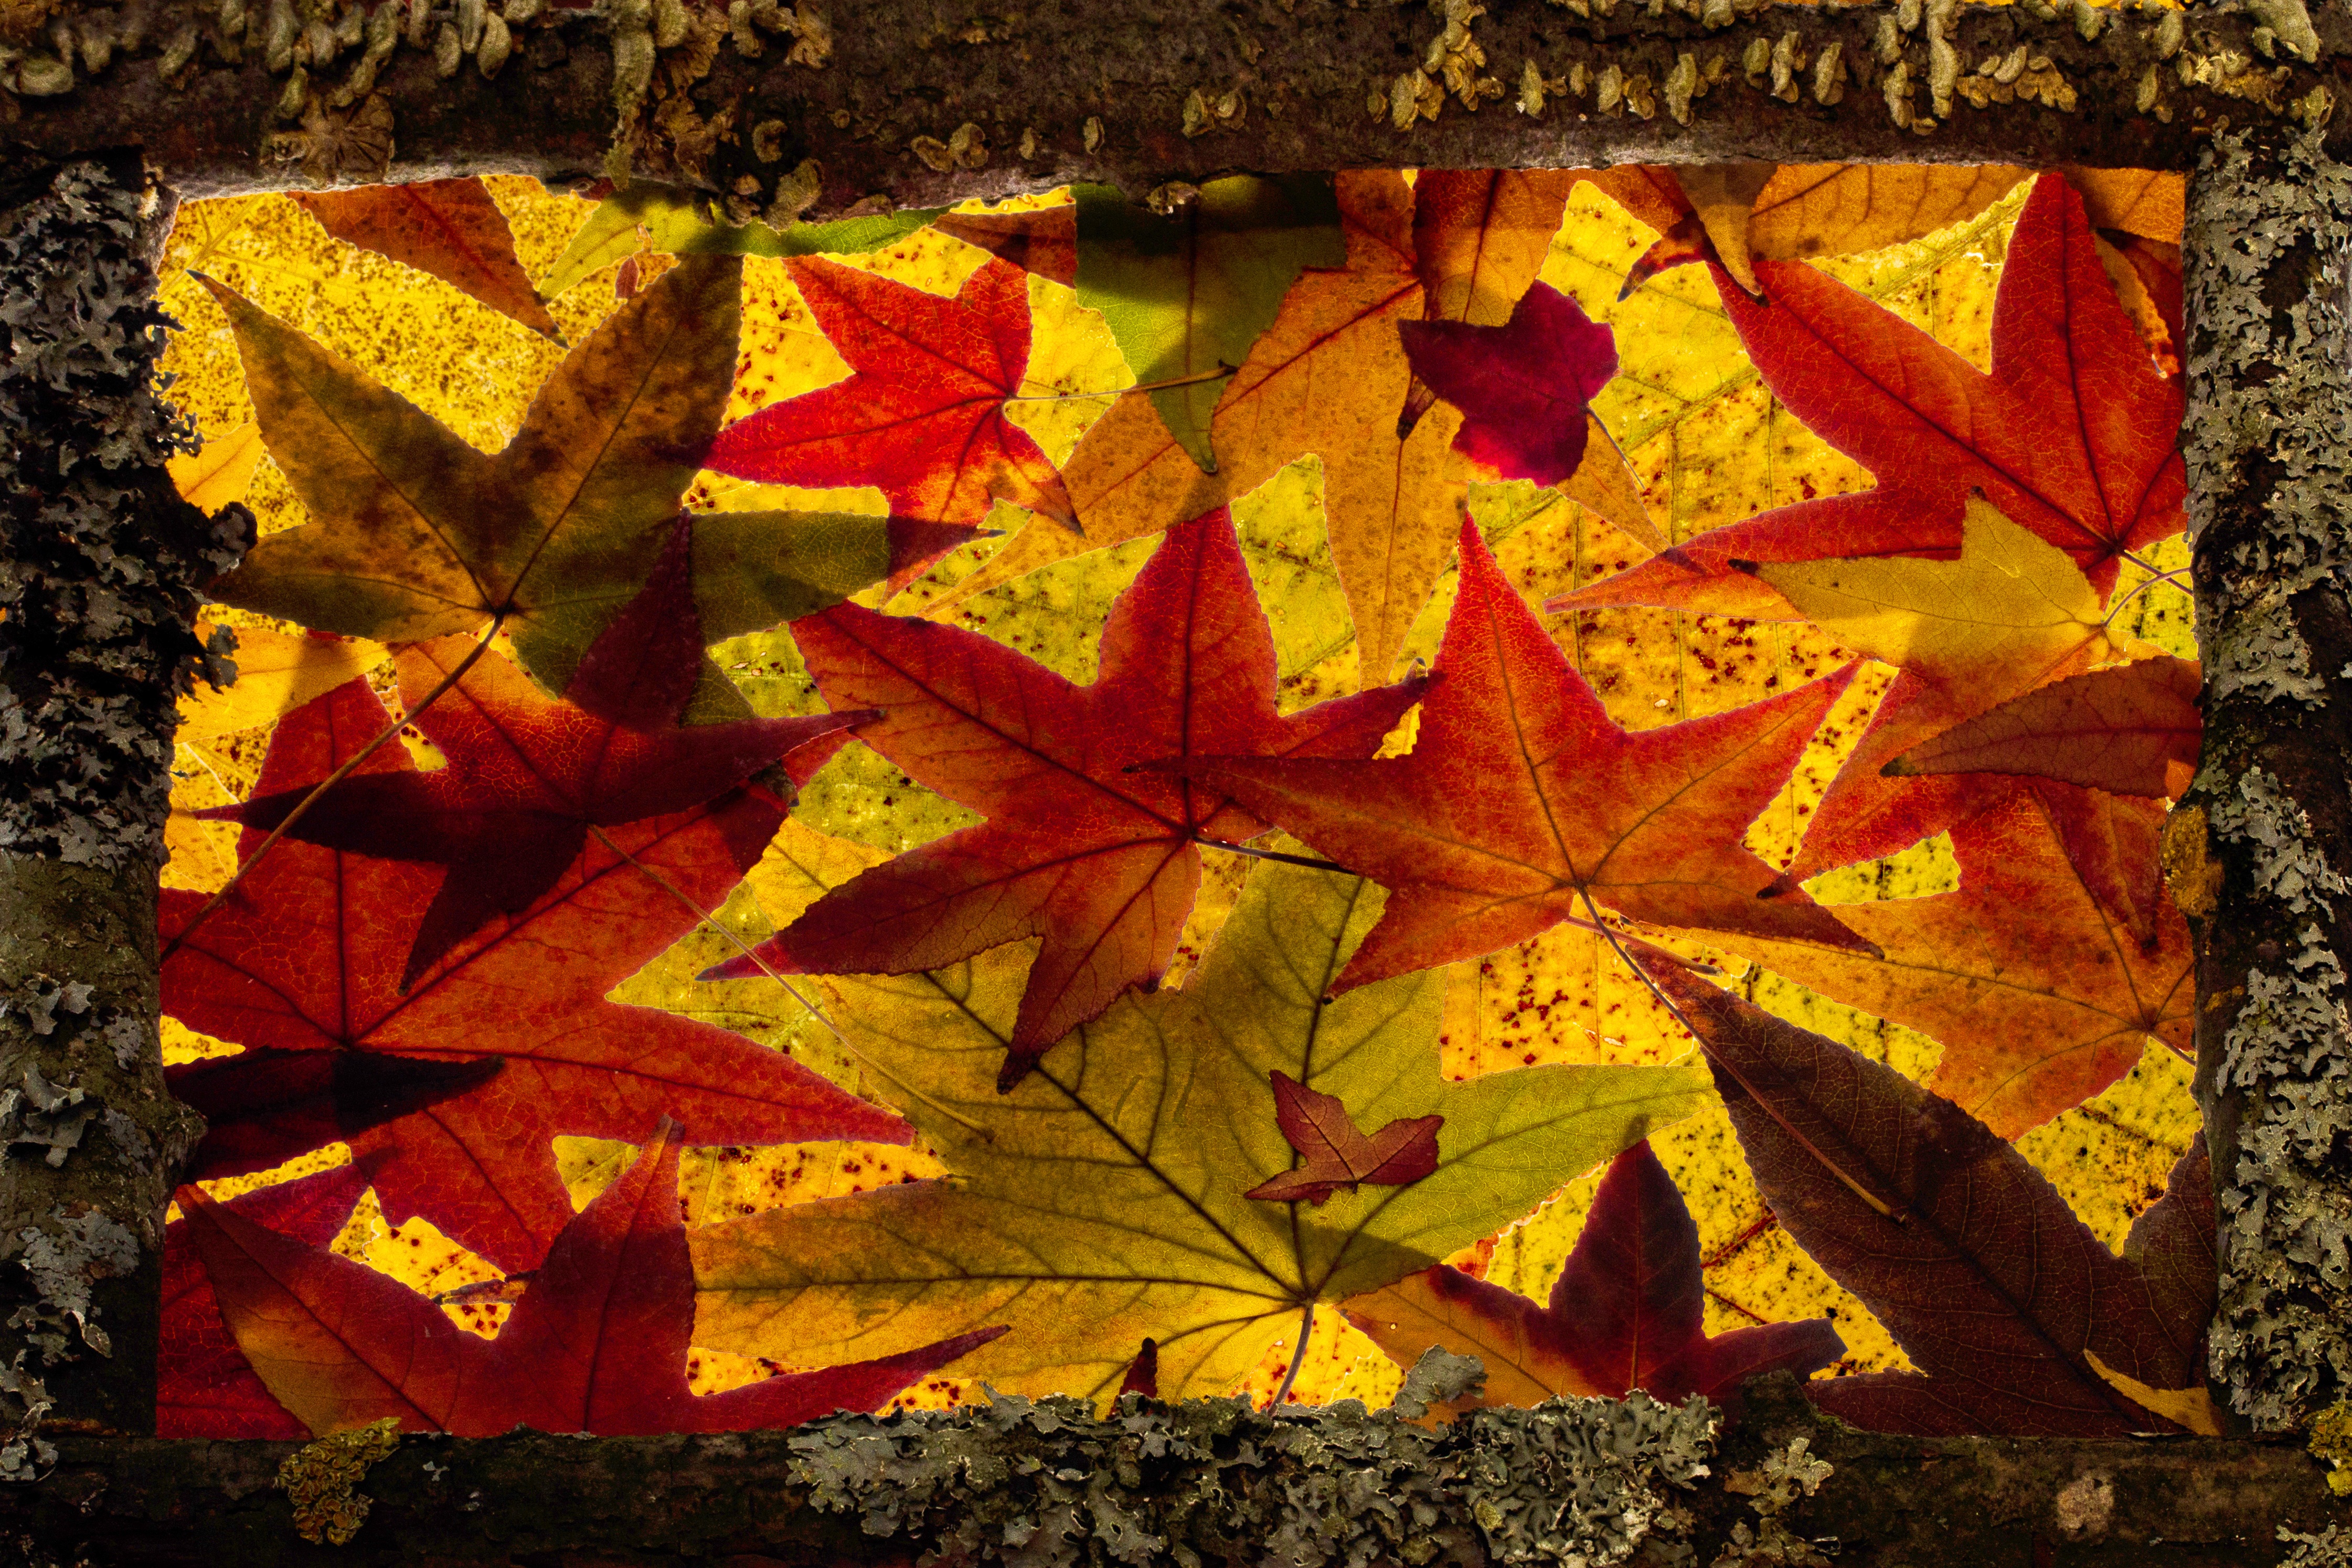
tree, plant, leaf, arid, flower, dry, foliage, red, autumn, colorful, yellow, season, maple, maple tree, maple leaf, arrangement, leaves, design, composition, autumn leaf, true leaves, foliage leaf, flowering plant, woody plant, land plant